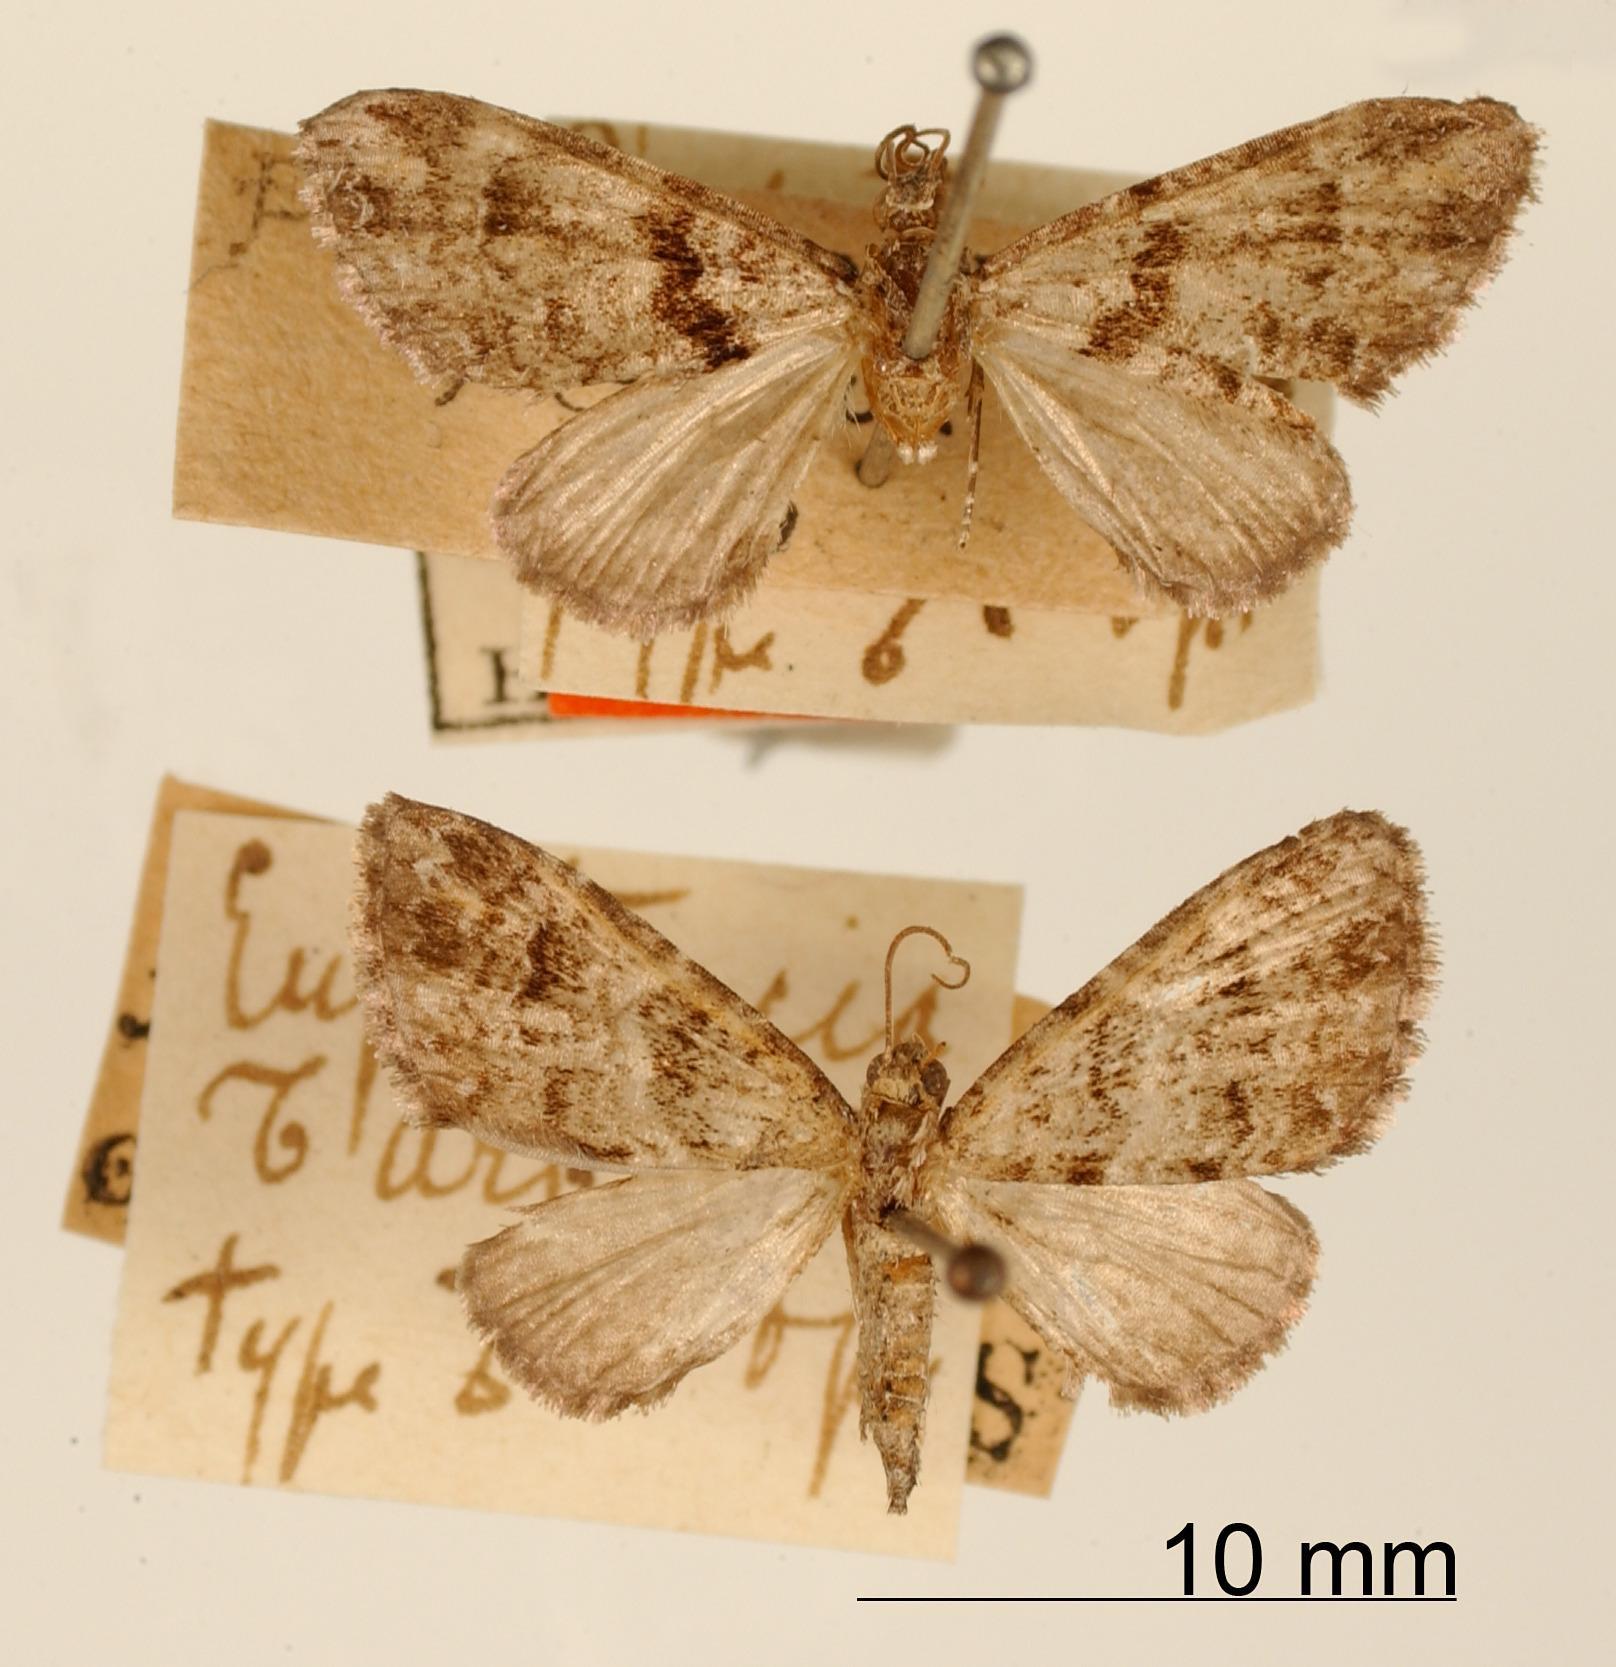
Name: Eupithecia turbanta
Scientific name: Eupithecia turbanta Dognin, 1899
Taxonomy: Animalia, Arthropoda, Insecta, Lepidoptera, Geometridae, Larentiinae
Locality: Environs de Loja, Ecuador